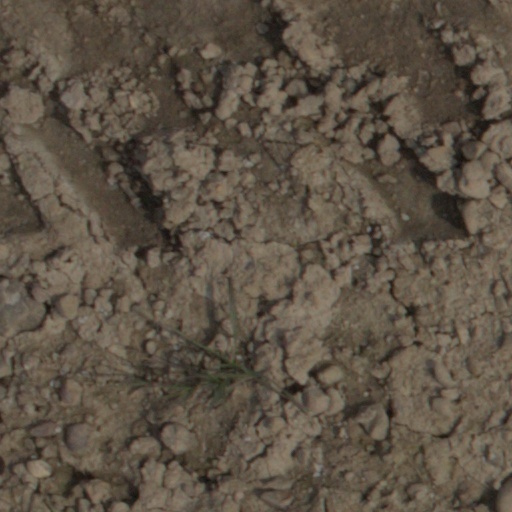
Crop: wheat